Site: brandenburg
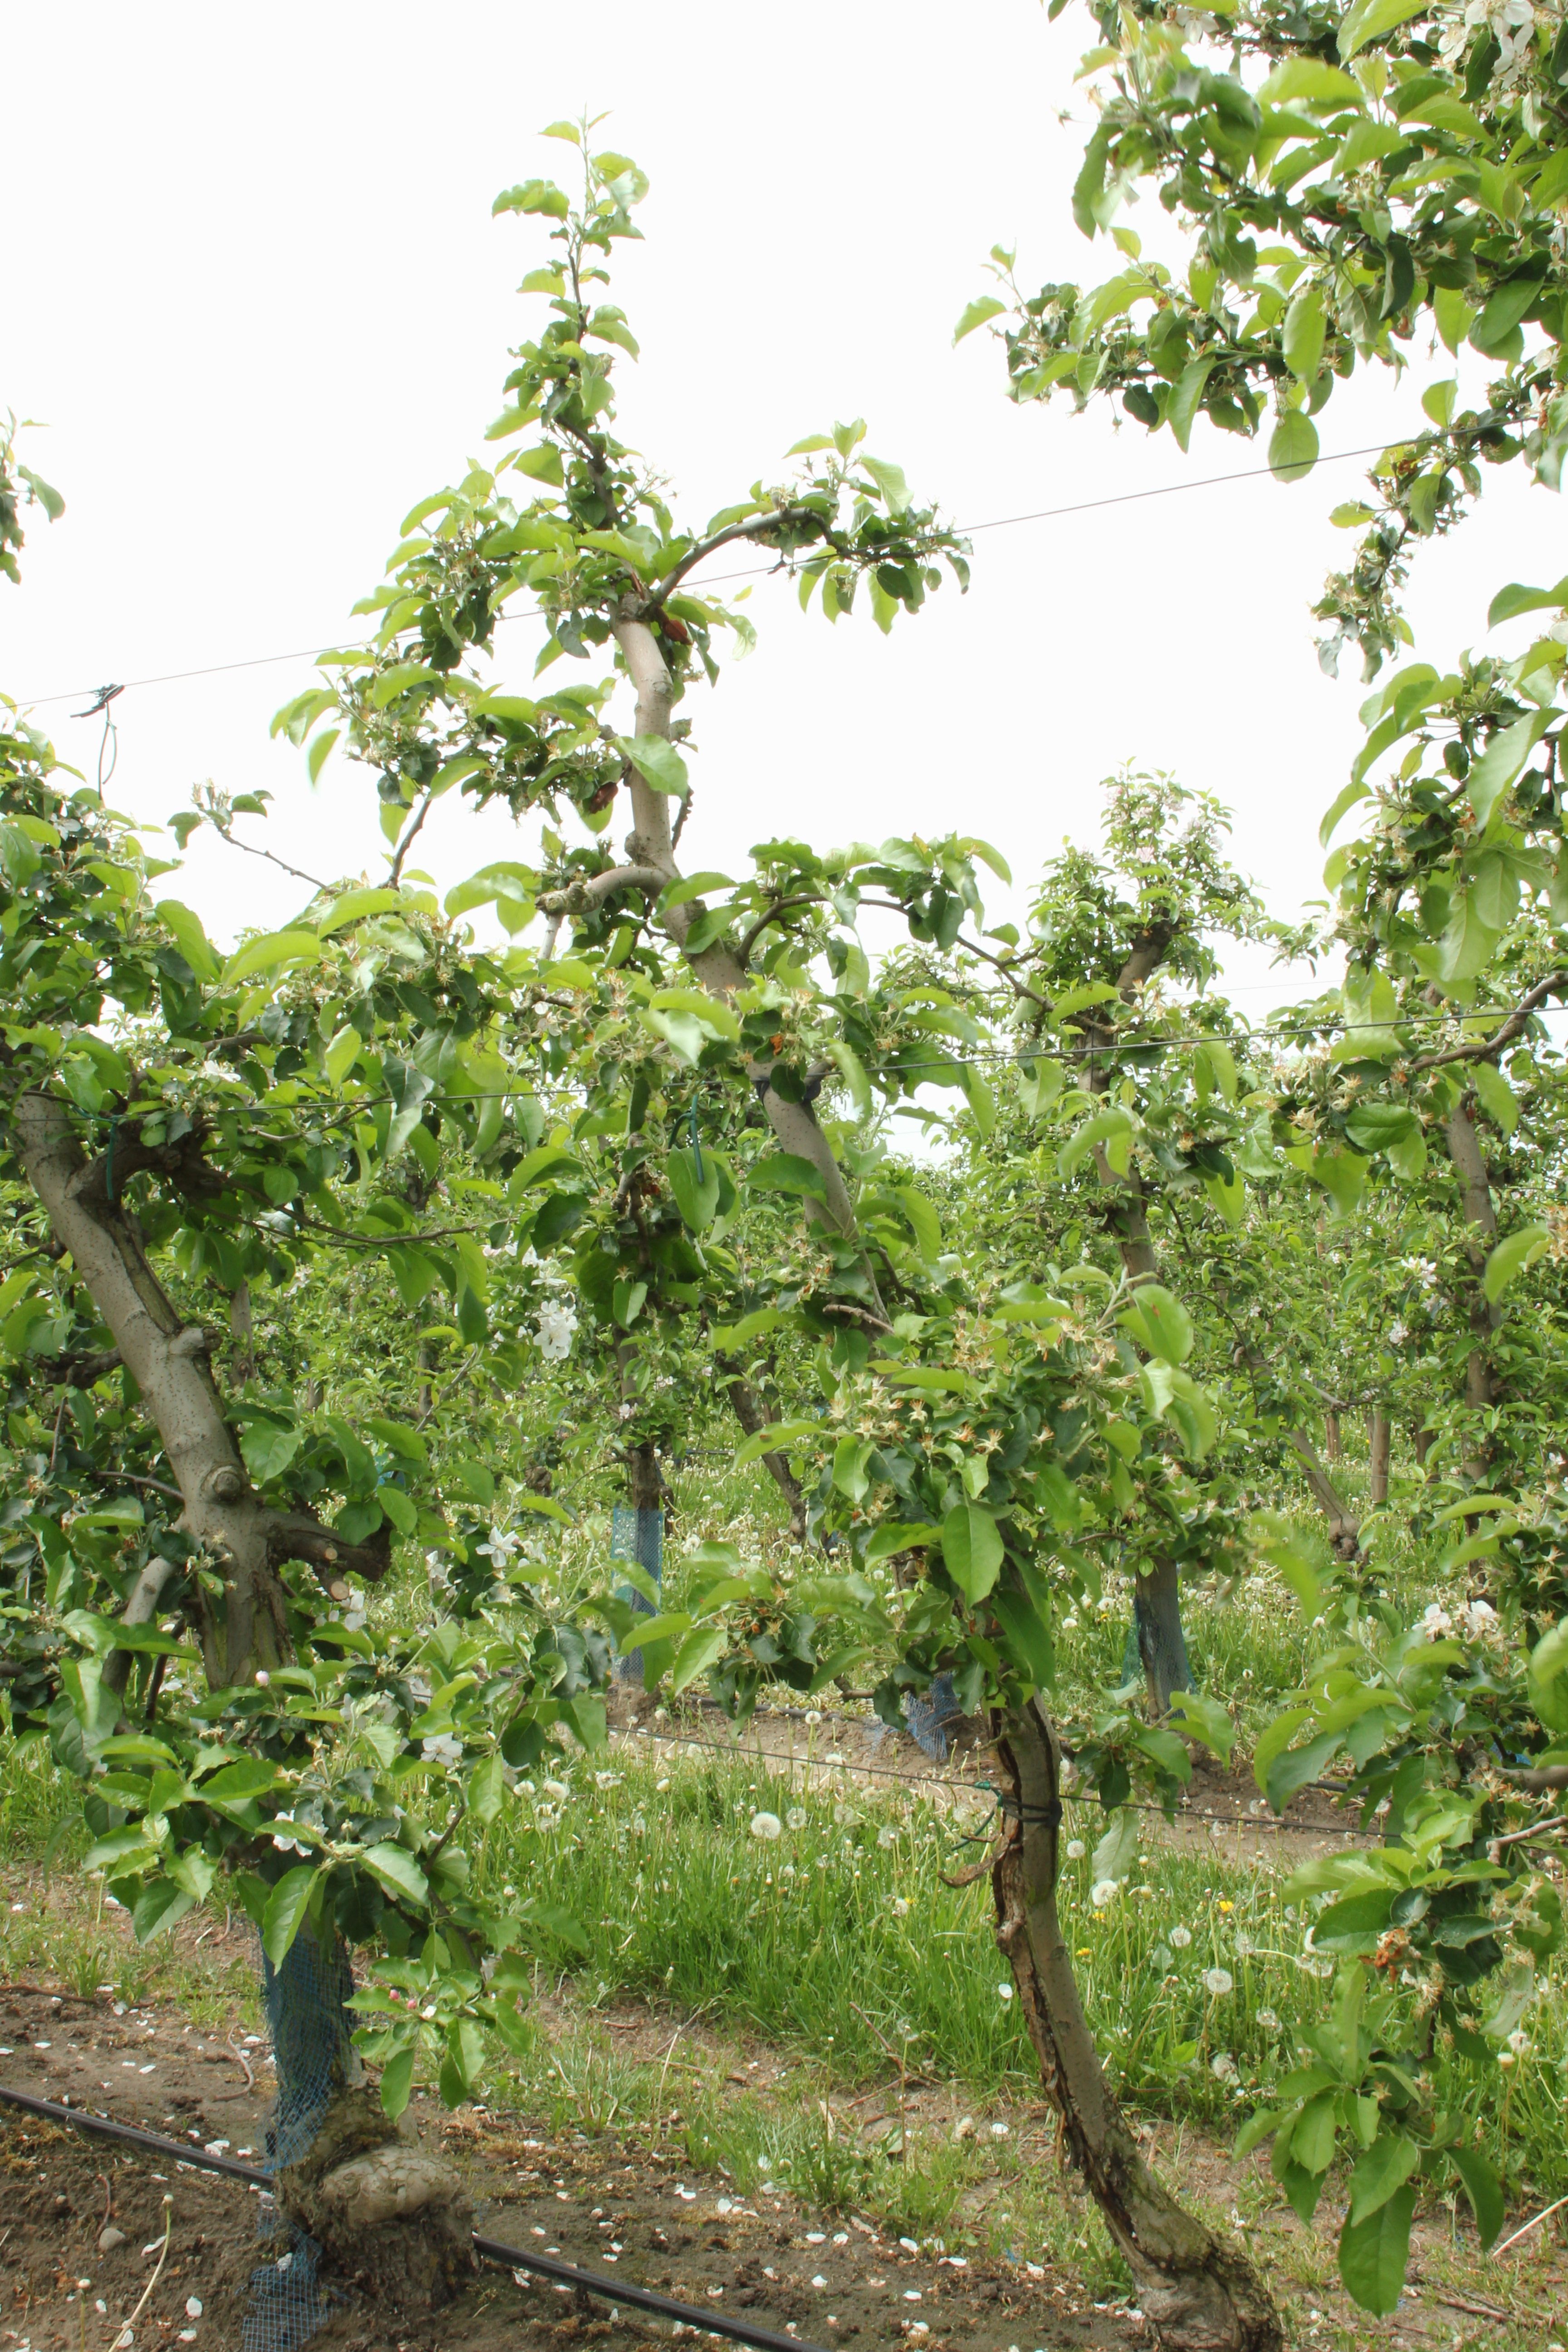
Growth stage (BBCH 67): Flowering